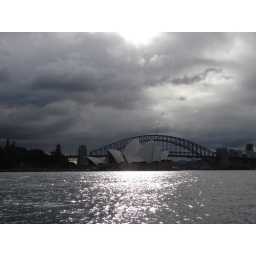
Sun breaking through the clouds and catching the water in front of Sydney Opera House and Harbour Bridge